Human reproductive system

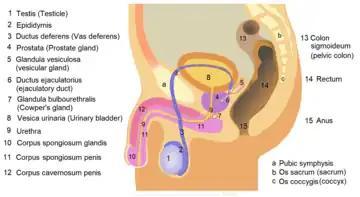
Male reproductive system

The male reproductive system is a series of organs located outside the body and around the pelvis region of a male that contribute towards the reproduction process. The primary direct function of the male reproductive system is to provide the male sperm for fertilization of the ovum.